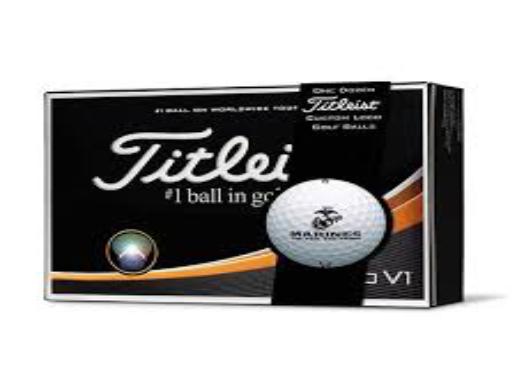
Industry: Sports